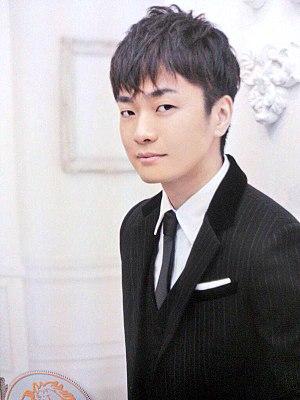
Jun Fukuyama, surnommé Junjun, est un seiyū né le 26 novembre 1978 à Fukuyama dans la préfecture d'Ōsaka.